Eleanor (automobile)

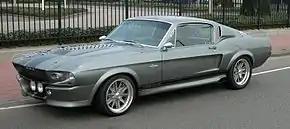
Custom 1967 Mustang Fastback Eleanor from the 2000 "Gone in Sixty Seconds" film.

In 1995, Denice Halicki, H.B. Halicki's widow, licensed the rights of the 1974 film to Disney for a remake of the same name. The new 2000 "Gone in 60 Seconds" film, produced by Jerry Bruckheimer, features Nicolas Cage as master auto thief Randall "Memphis" Raines. Both films share plot similarities about a crew of thieves who steal a large order of cars (48 in the original, 50 in the 2000 film) and deliver them to the Long Beach docks. Once again, the "Eleanor" name is given to the film's featured car; now a Dupont Pepper Grey 1967 Ford Mustang fastback, depicted as a Shelby GT500, with a customized body kit designed by Steve Stanford and created by Chip Foose.